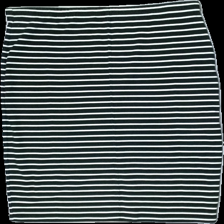
View: back
Type: Skirt
Category: Ladies
Brand: Esprit
Colors: Black, White
Material: 65%polyester 35%cotton
Pattern: Striped
Cut: Tight
Size: L
Season: Summer
Price range: <50
Recommended usage: Export